Sky position (RA, Dec in degrees): 160.269, 2.027
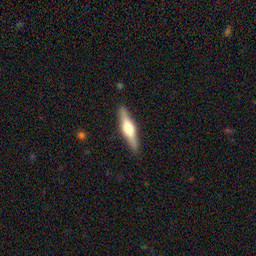
Galaxy morphology: Edge-on Galaxies with Bulge